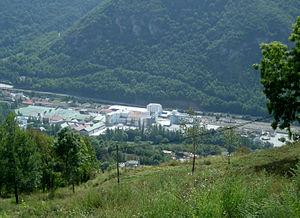
L'usine de talcs à Luzenac (Ariège), et la gare de Luzenac -Garanou située sur la commune de Garanou.
La liste des gares de l'Ariège, est une liste des gares ferroviaires, haltes ou arrêts, situées dans le département de l'Ariège, en région Occitanie.
La gare de Luzenac - Garanou est une gare ferroviaire française de la ligne de Portet-Saint-Simon à Puigcerda, située sur le territoire de la commune de Garanou, à proximité de Luzenac, dans le département de l'Ariège, en région Occitanie.
Garanou est une commune française située dans le département de l'Ariège, en région Occitanie.